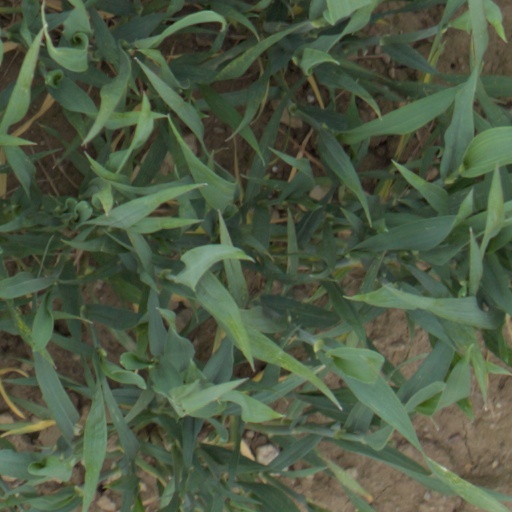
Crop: wheat